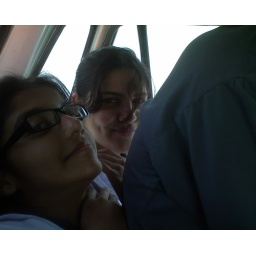
while going to a friends house all of us crowdedly stuffed in a car